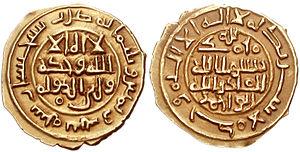
Cette liste présente les dirigeants de la Perse et de l'Iran.